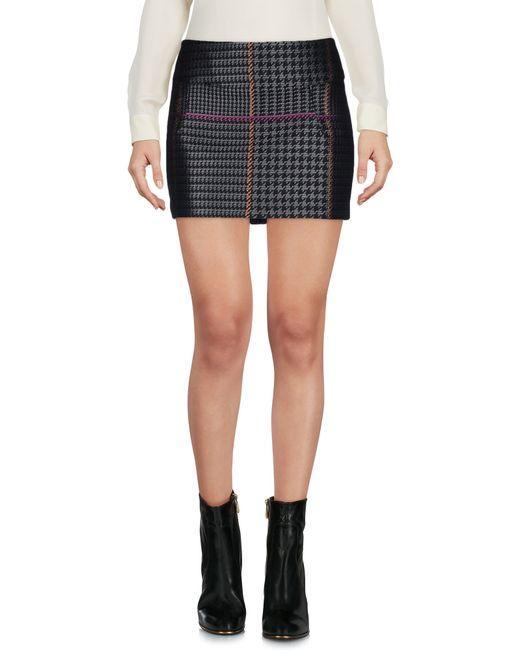
Schmal geschnittener Rock mit stilvollem Karo-Design